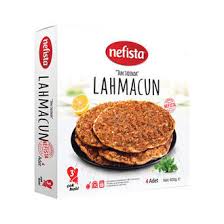
Yemek: lahmacun